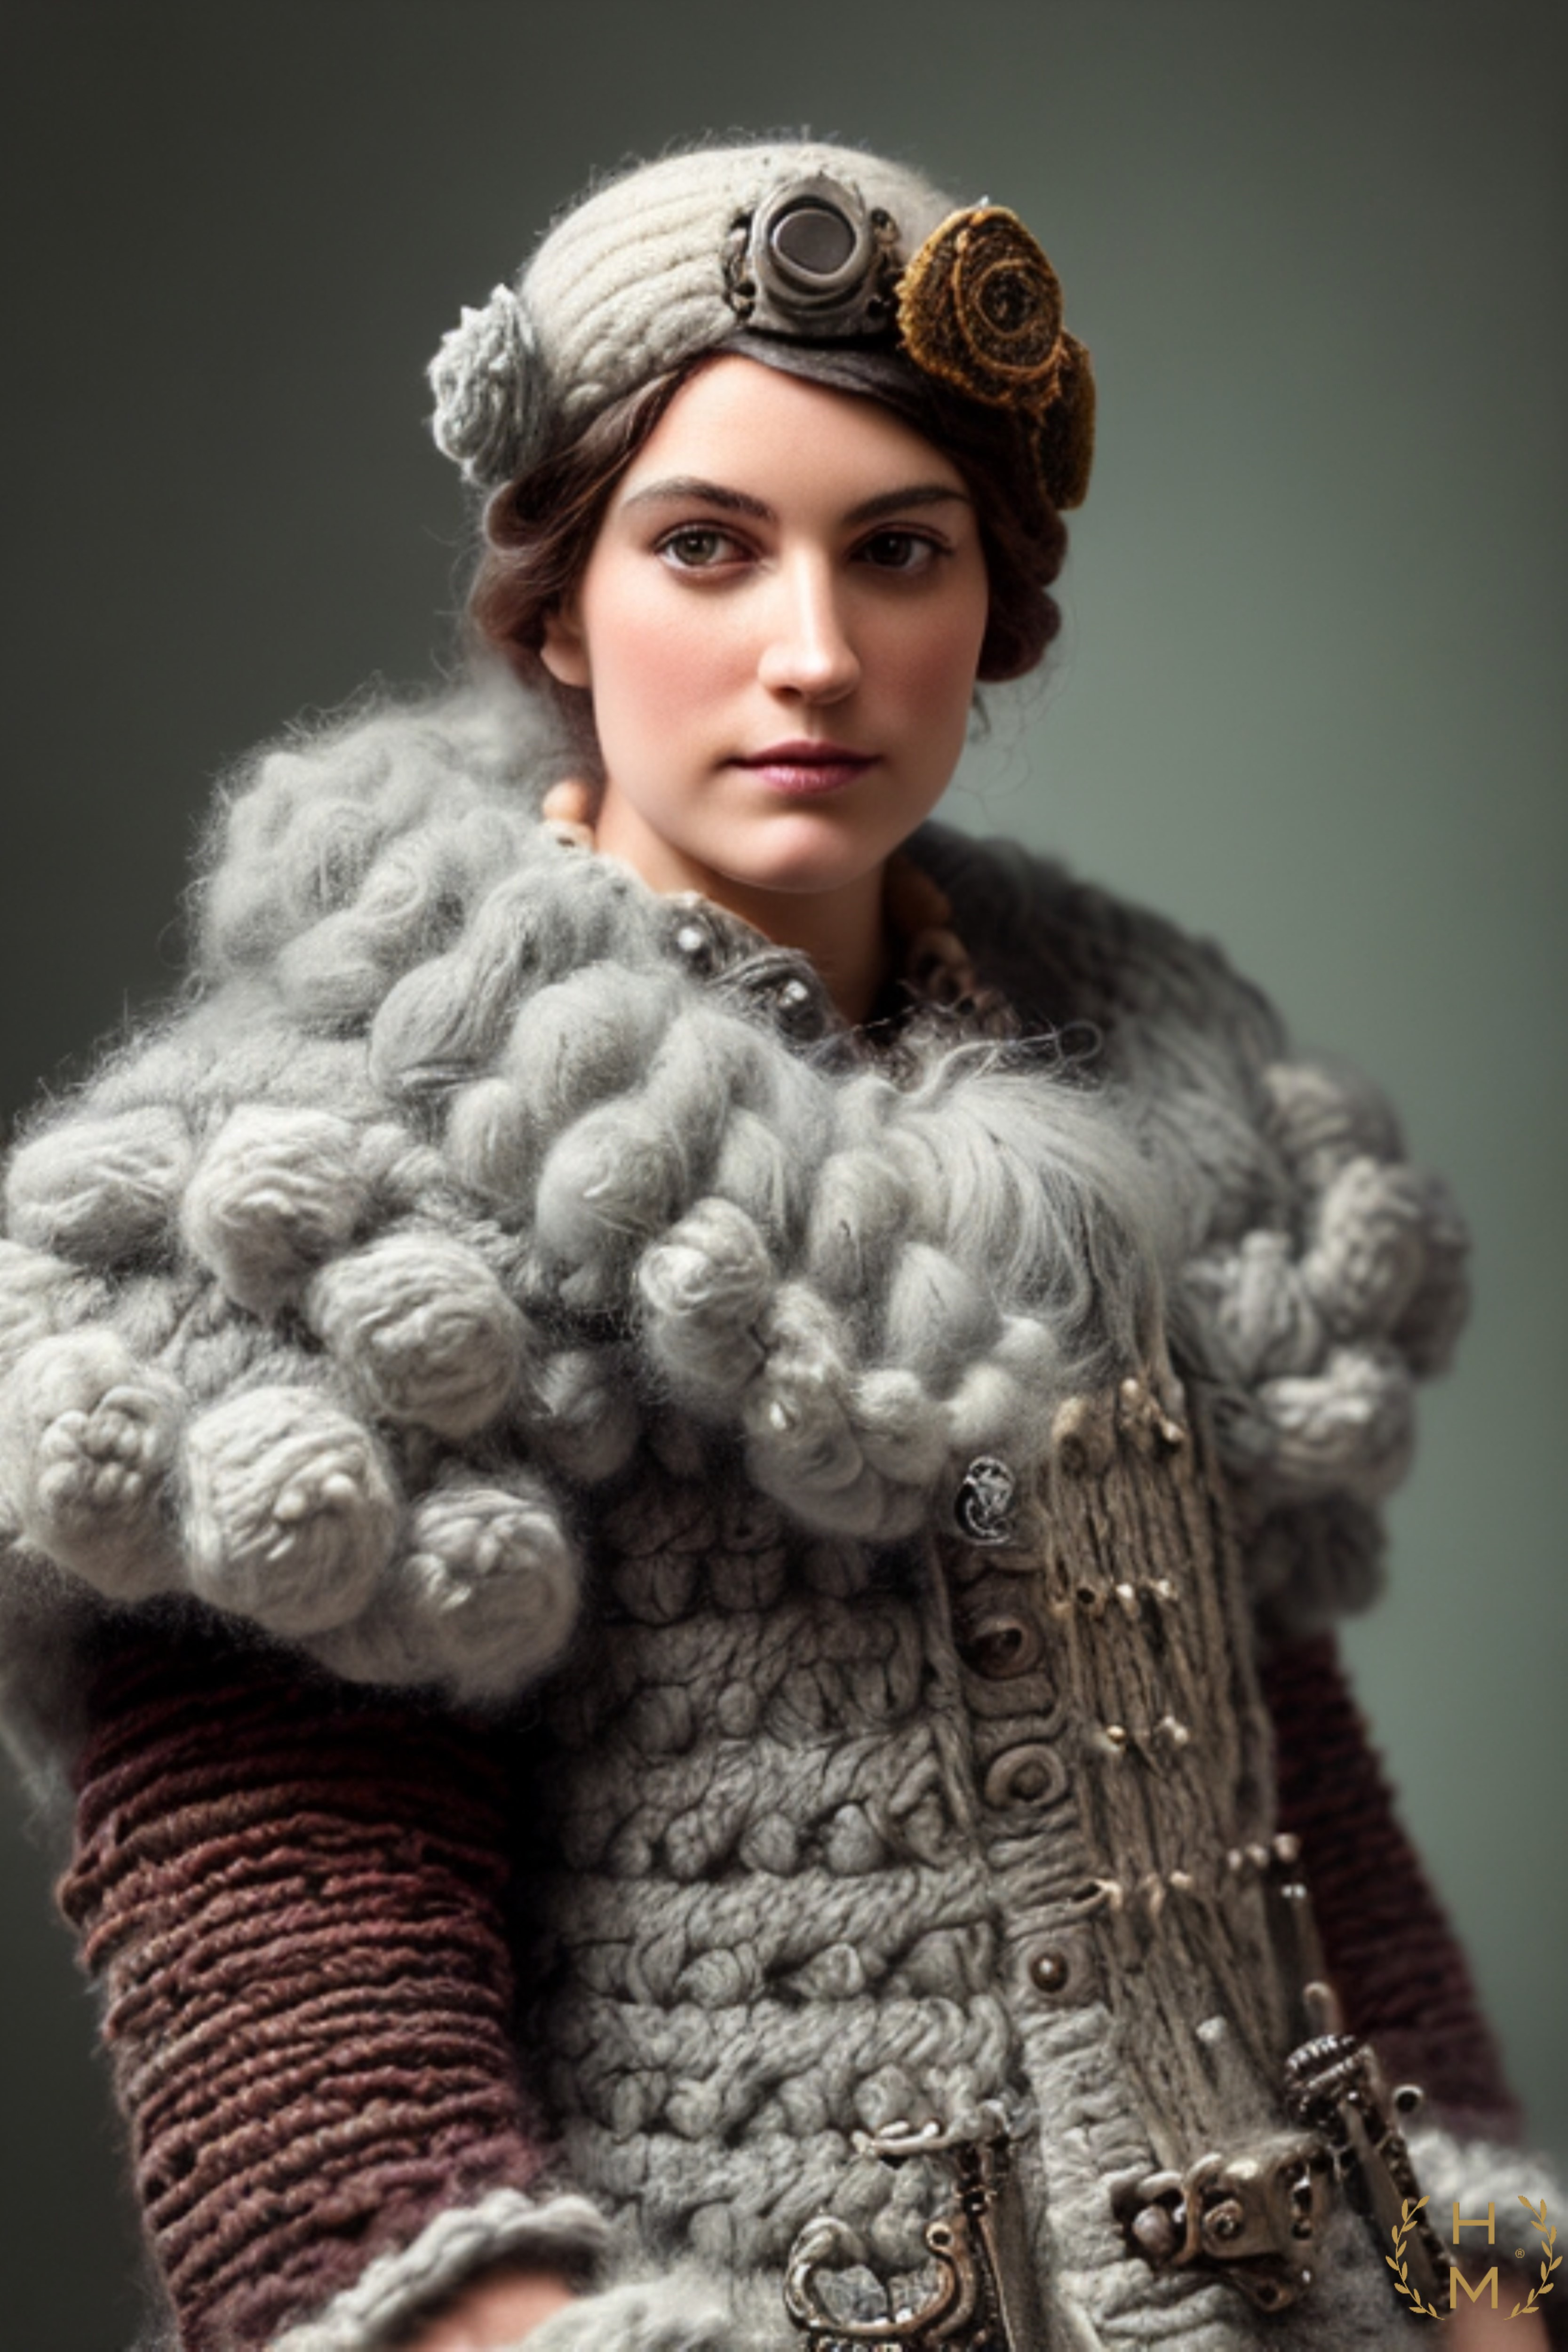
painting, art, artist, artwork, drawing, contemporary art, photography, illustration, paint, love, design, sketch, fine art, abstract art, creative, abstract, acrylic painting, nature, watercolor, art gallery, oil painting, gallery, modern art, abstract painting, digital art, contemporary painting, art collector, style, girl, woman, fashion, mort, face, head, arm, eye, neck, headgear, flash photography, eyelash, fashion design, fur clothing, animal product, jewellery, headpiece, toy, fur, wool, fashion accessory, woolen, fashion model, pattern, formal wear, vintage clothing, doll, eyewear, portrait photography, costume, hair accessory, portrait